Humanitarian response by non-governmental organizations to the 2010 Haiti earthquake

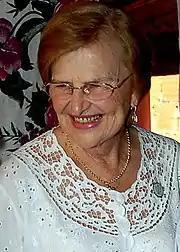
Brazilian pediatrician Zilda Arns was killed in the earthquake.

The humanitarian responses by non-governmental organizations to the 2010 Haiti earthquake included many organisations, such as international, religious, and regionally based NGOs, which immediately pledged support in the aftermath of the 2010 Haiti earthquake. Besides a large multi-contingency contribution by national governments, NGOs contributed significantly to both on-the-ground rescue efforts and external solicitation of aid for the rescue efforts.